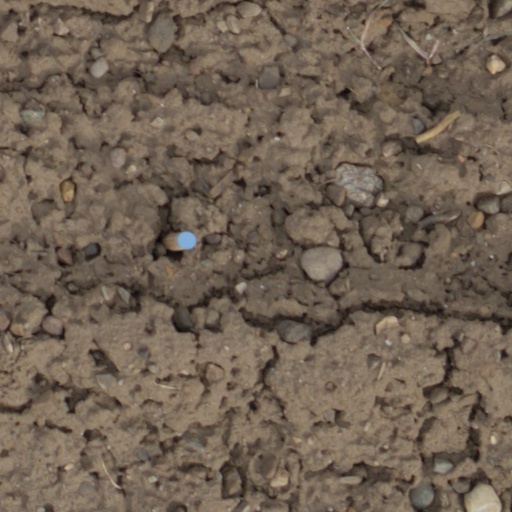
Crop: wheat